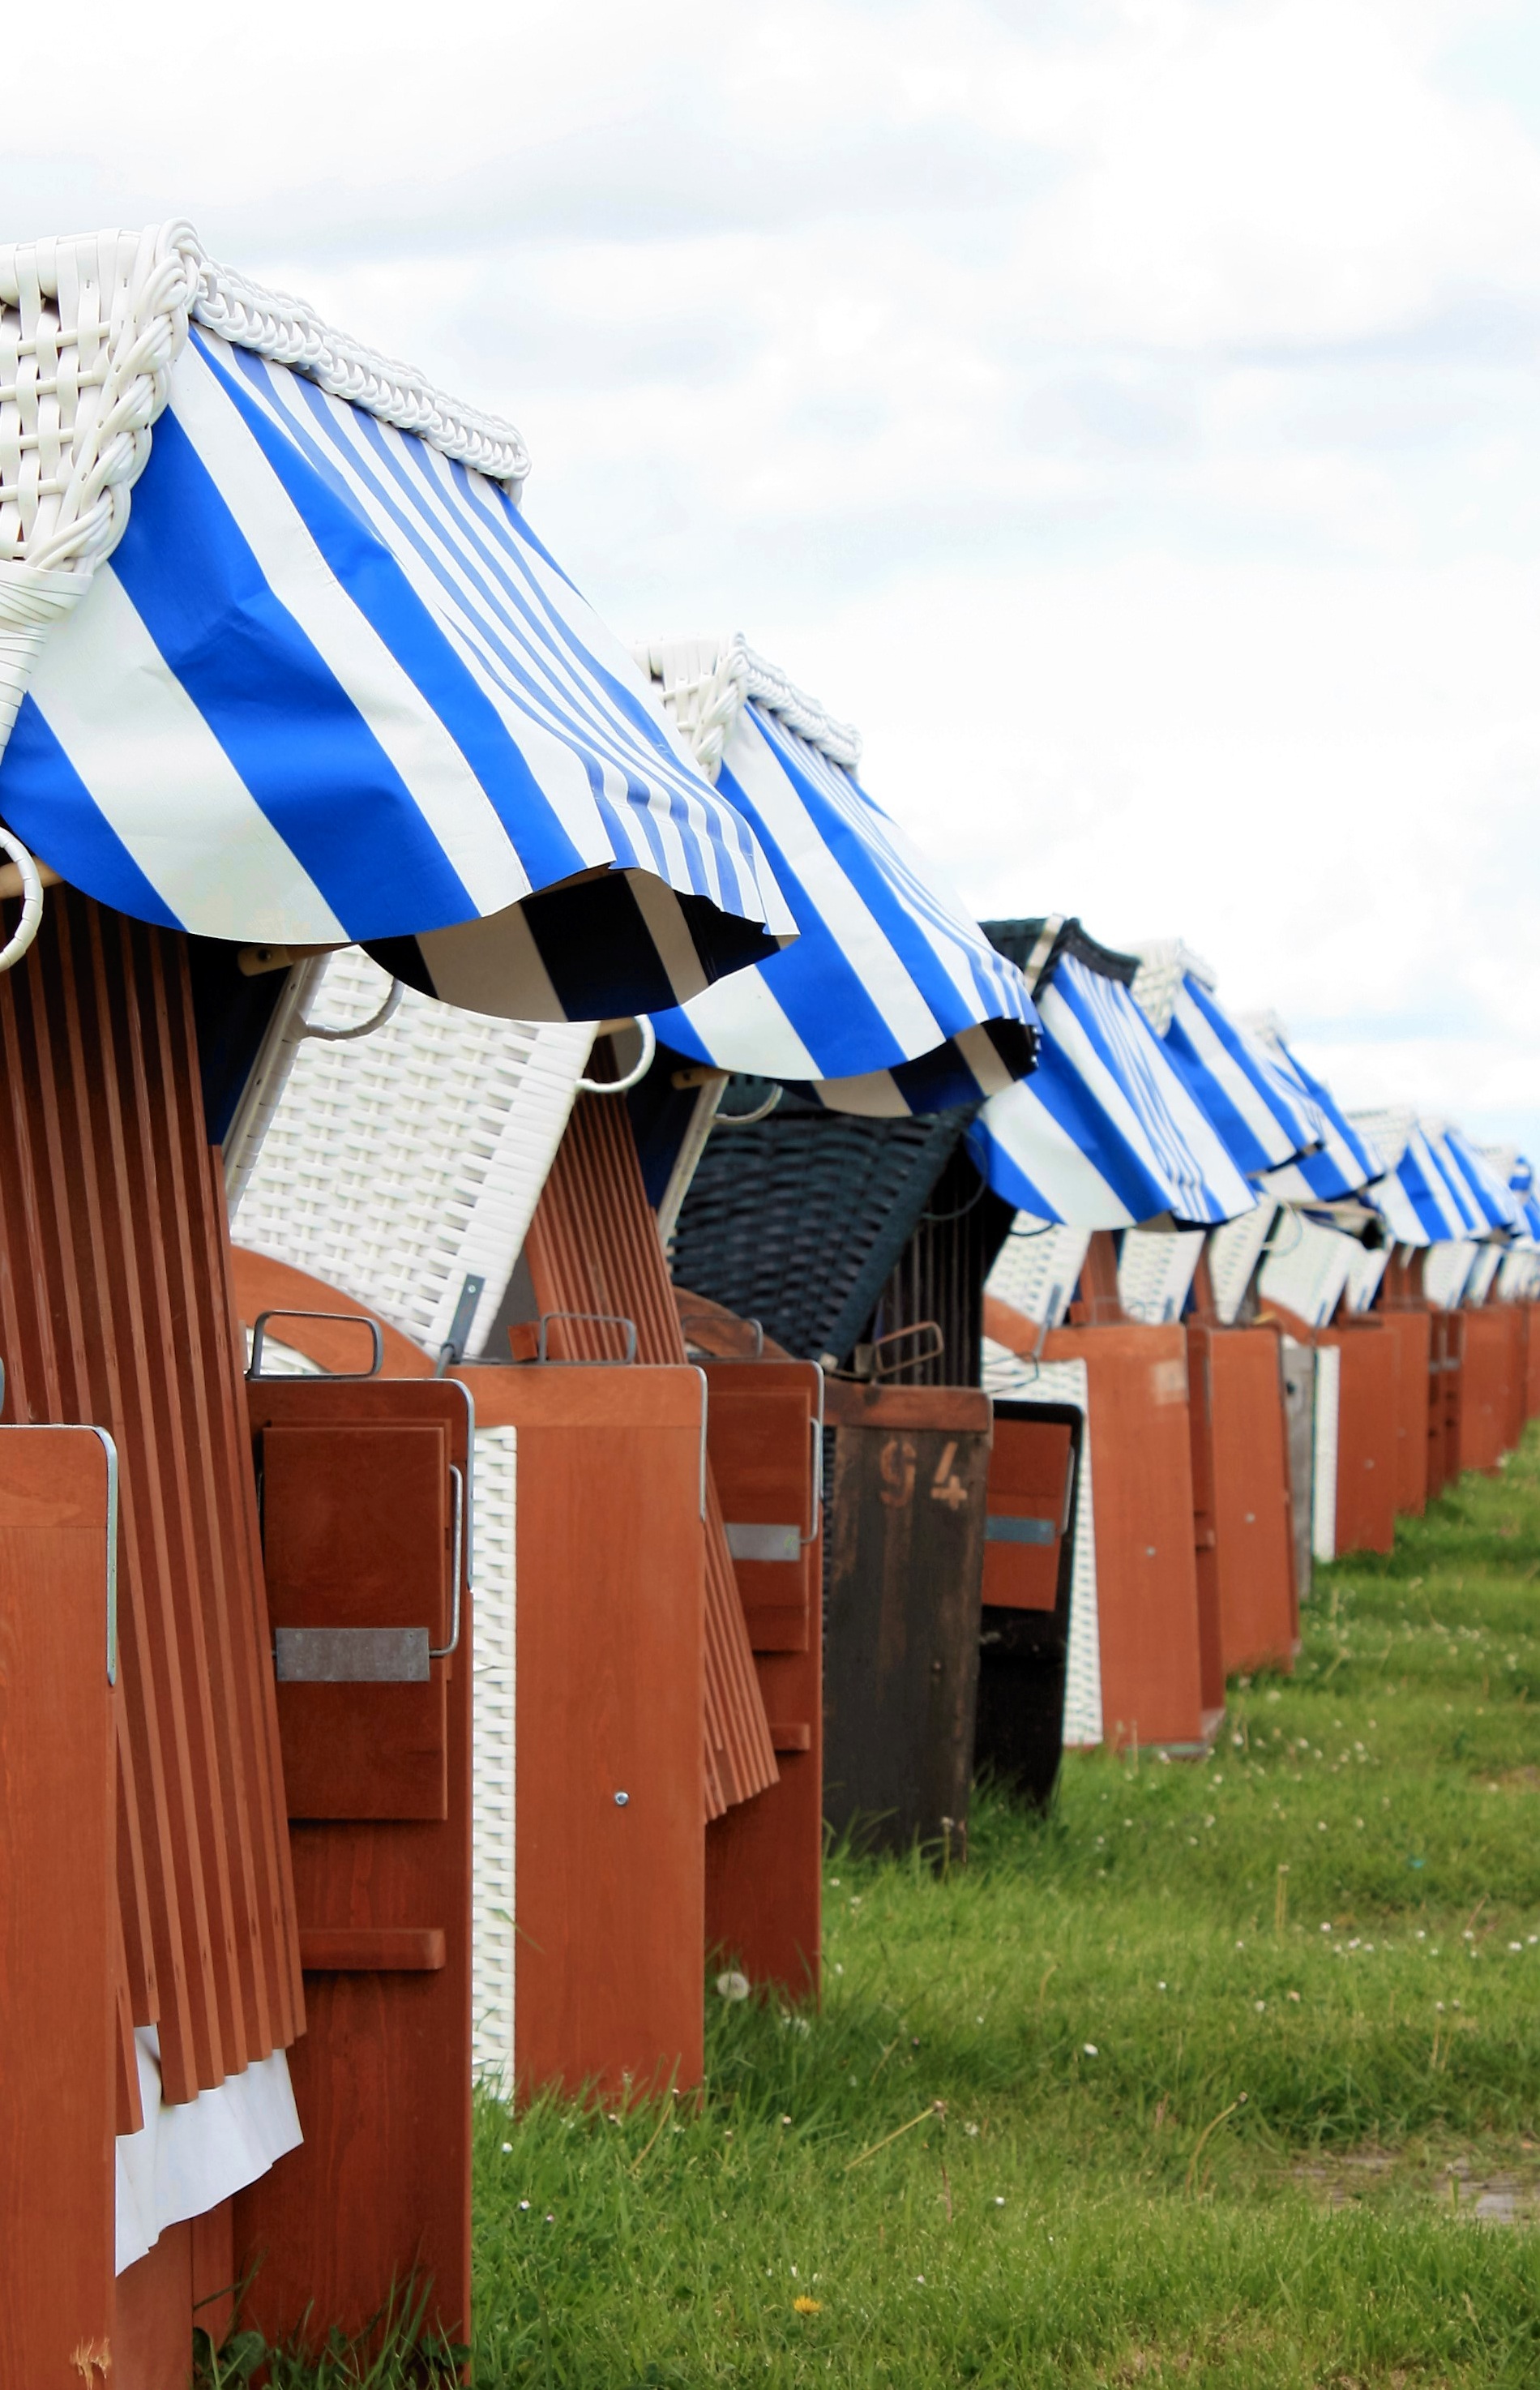
beach, sea, roof, canopy, blue, tent, maritime, north sea, clubs